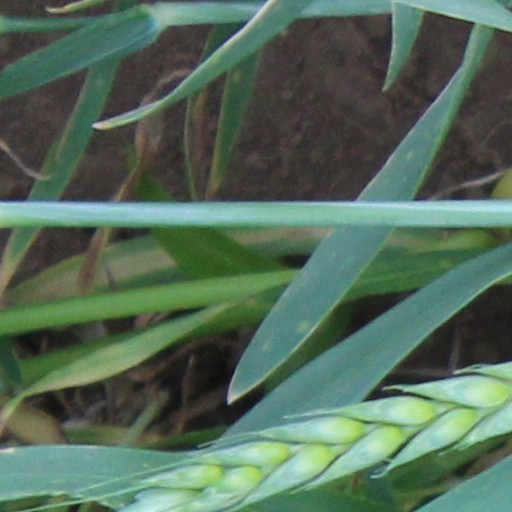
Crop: wheat